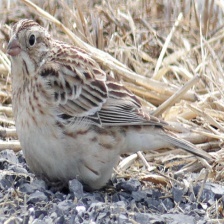
Species: SMITHS LONGSPUR
Scientific name: CALCARIUS PICTUS